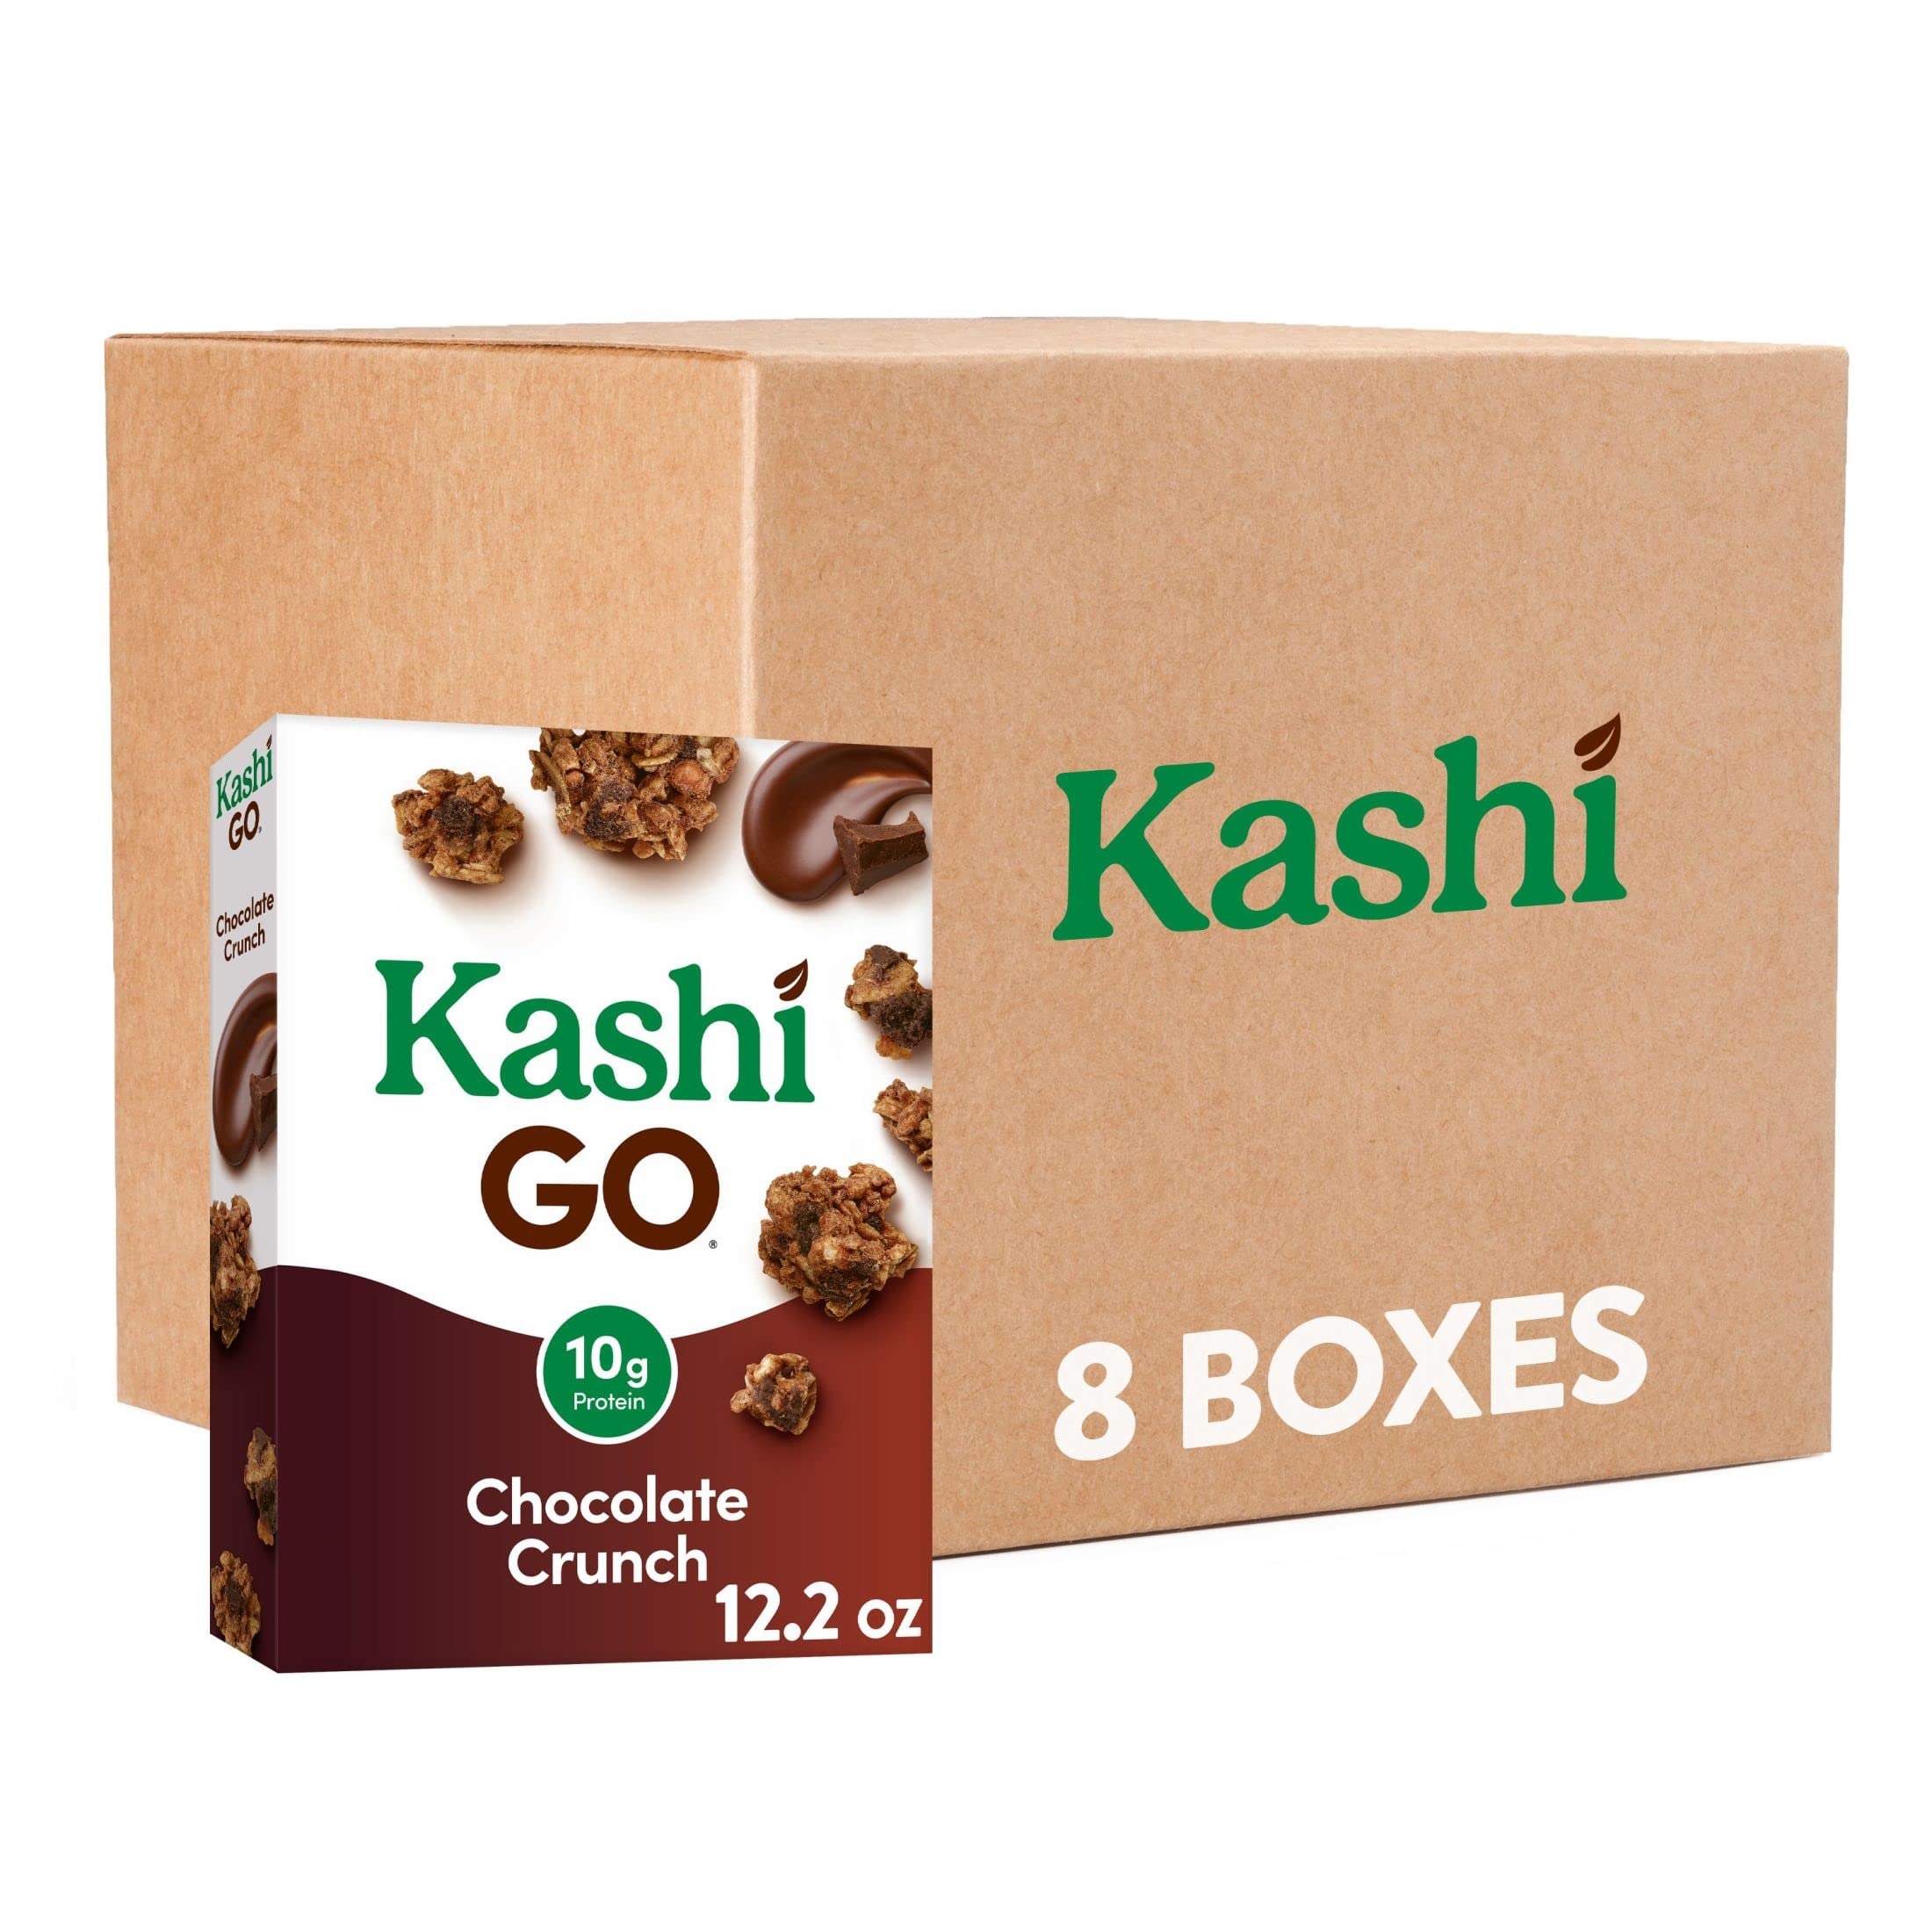
Item Name: Kashi GO Cold Breakfast Cereal, Fiber Cereal, Vegan Protein, Chocolate Crunch (8 Boxes)
Bullet Point 1: Indulge in rich, Fair-Trade chocolate paired with crunchy clusters of puffed whole grains
Bullet Point 2: Kashi is making planet-positive choices; We measure the amount of emissions from our manufacturing plants and invest in renewable energy projects and programs that remove the same amount of emissions from the air
Bullet Point 3: An excellent source of fiber; Contains 7g total fat per serving; Non-GMO Project Verified; 100% whole grains; Kosher Dairy; Fair Trade Certified by Fair Trade USA; Fair trade ingredients total 11.8% of product
Bullet Point 4: Enjoy with dairy or your favorite nut milk for a tasty breakfast; Try it with yogurt or fresh fruit; Pack in reusable baggies for a snack on the go
Bullet Point 5: Includes eight, 12.2oz box of Kashi GO Chocolate Crunch cereal; Packaged for freshness and great taste
Value: 97.6
Unit: Ounce

Price: 19.135